List of birds of Bangladesh

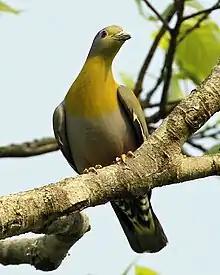
Yellow-footed green pigeon, "Treron phoenicoptera"

Pigeons and doves are stout-bodied birds with short necks and short slender bills with a fleshy cere.